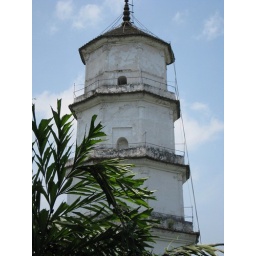
white tower in fuzhou